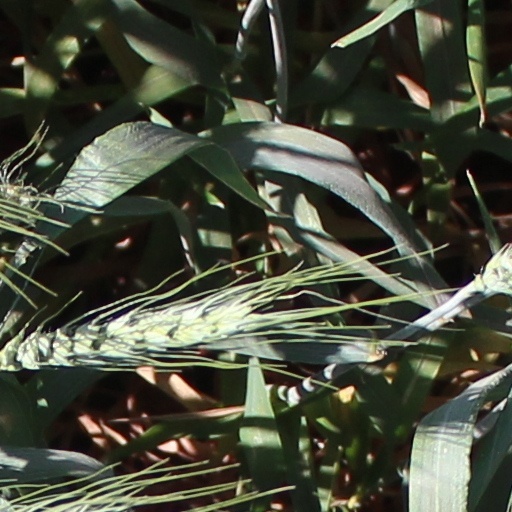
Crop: wheat